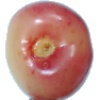
Label: cherry_rainier